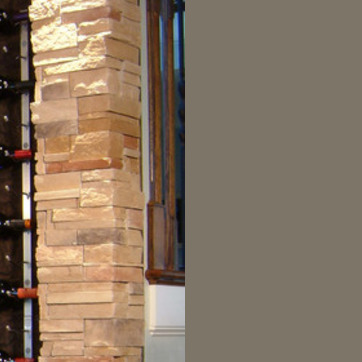
Material: glass